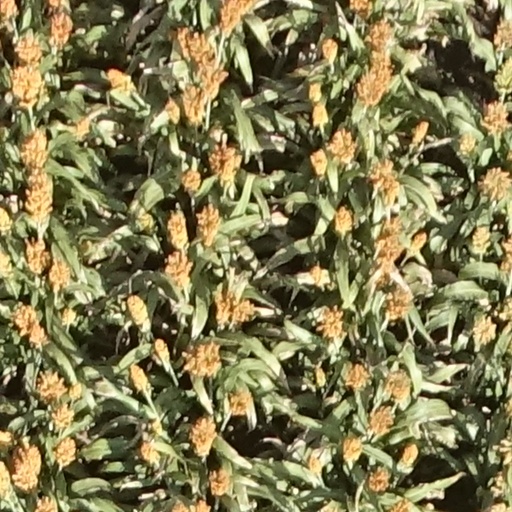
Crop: sorghum